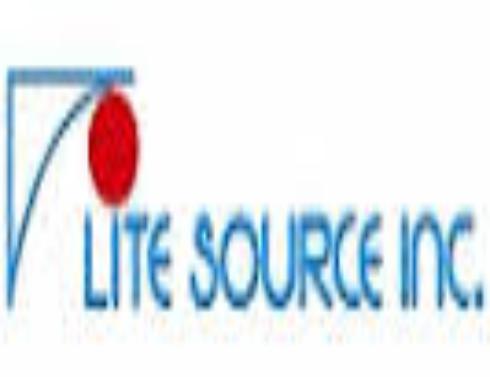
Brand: lite source
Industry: Necessities